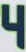
Number: 4